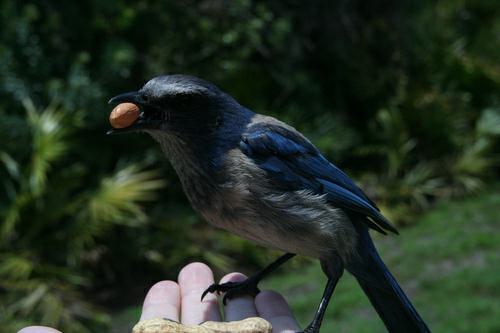
A photo of a florida jay